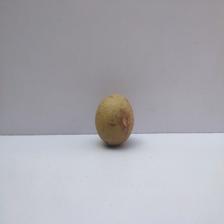
Size: Small